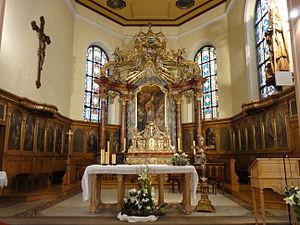
Stotzheim est une commune française située dans le département du Bas-Rhin, en région Grand Est.